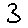
Label: 3